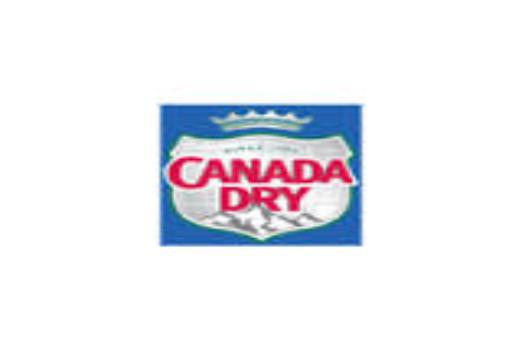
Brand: Canada Dry
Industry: Food